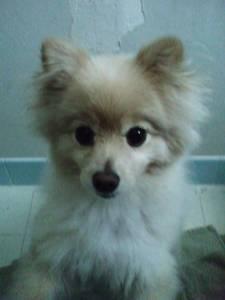
pomeranian